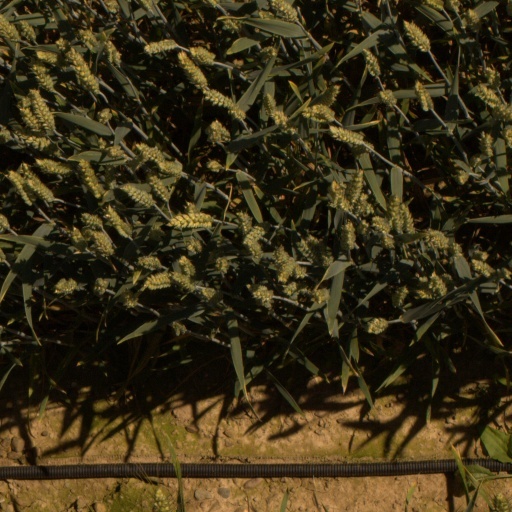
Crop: wheat